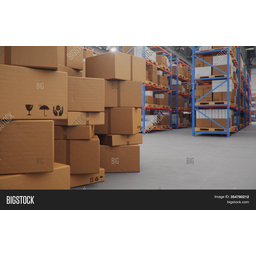
Label: cardboard